Meleager of Skopas

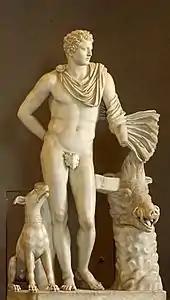
A Roman first century AD marble "Meleager" with chlamys, a free improvisation on Skopas's model, from the Fusconi-Pighini collection (Museo Pio-Clementino, Rome)

The "Meleager" of Skopas is a lost bronze sculpture of the Greek hero Meleager – host of the Calydonian boar hunt – that is associated in modern times with the fourth century BC architect and sculptor Skopas of Paros.